Chiloé Archipelago

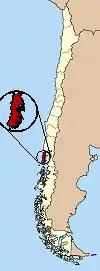
Location within Chile

The Chiloé Province includes all of the Chiloé Archipelago, except the Desertores Islands, plus the Guafo Island, for a total land area of approximately . The administrative center of the province is the city of Castro, while the episcopal see of the Roman Catholic bishopric is Ancud. The province of Chiloé is part of the Los Lagos Region ("Región de los Lagos"), which primarily consists of the Chilean lakes region on the mainland north of Chiloé; the administrative center of the region is Puerto Montt.